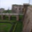
Label: bridge